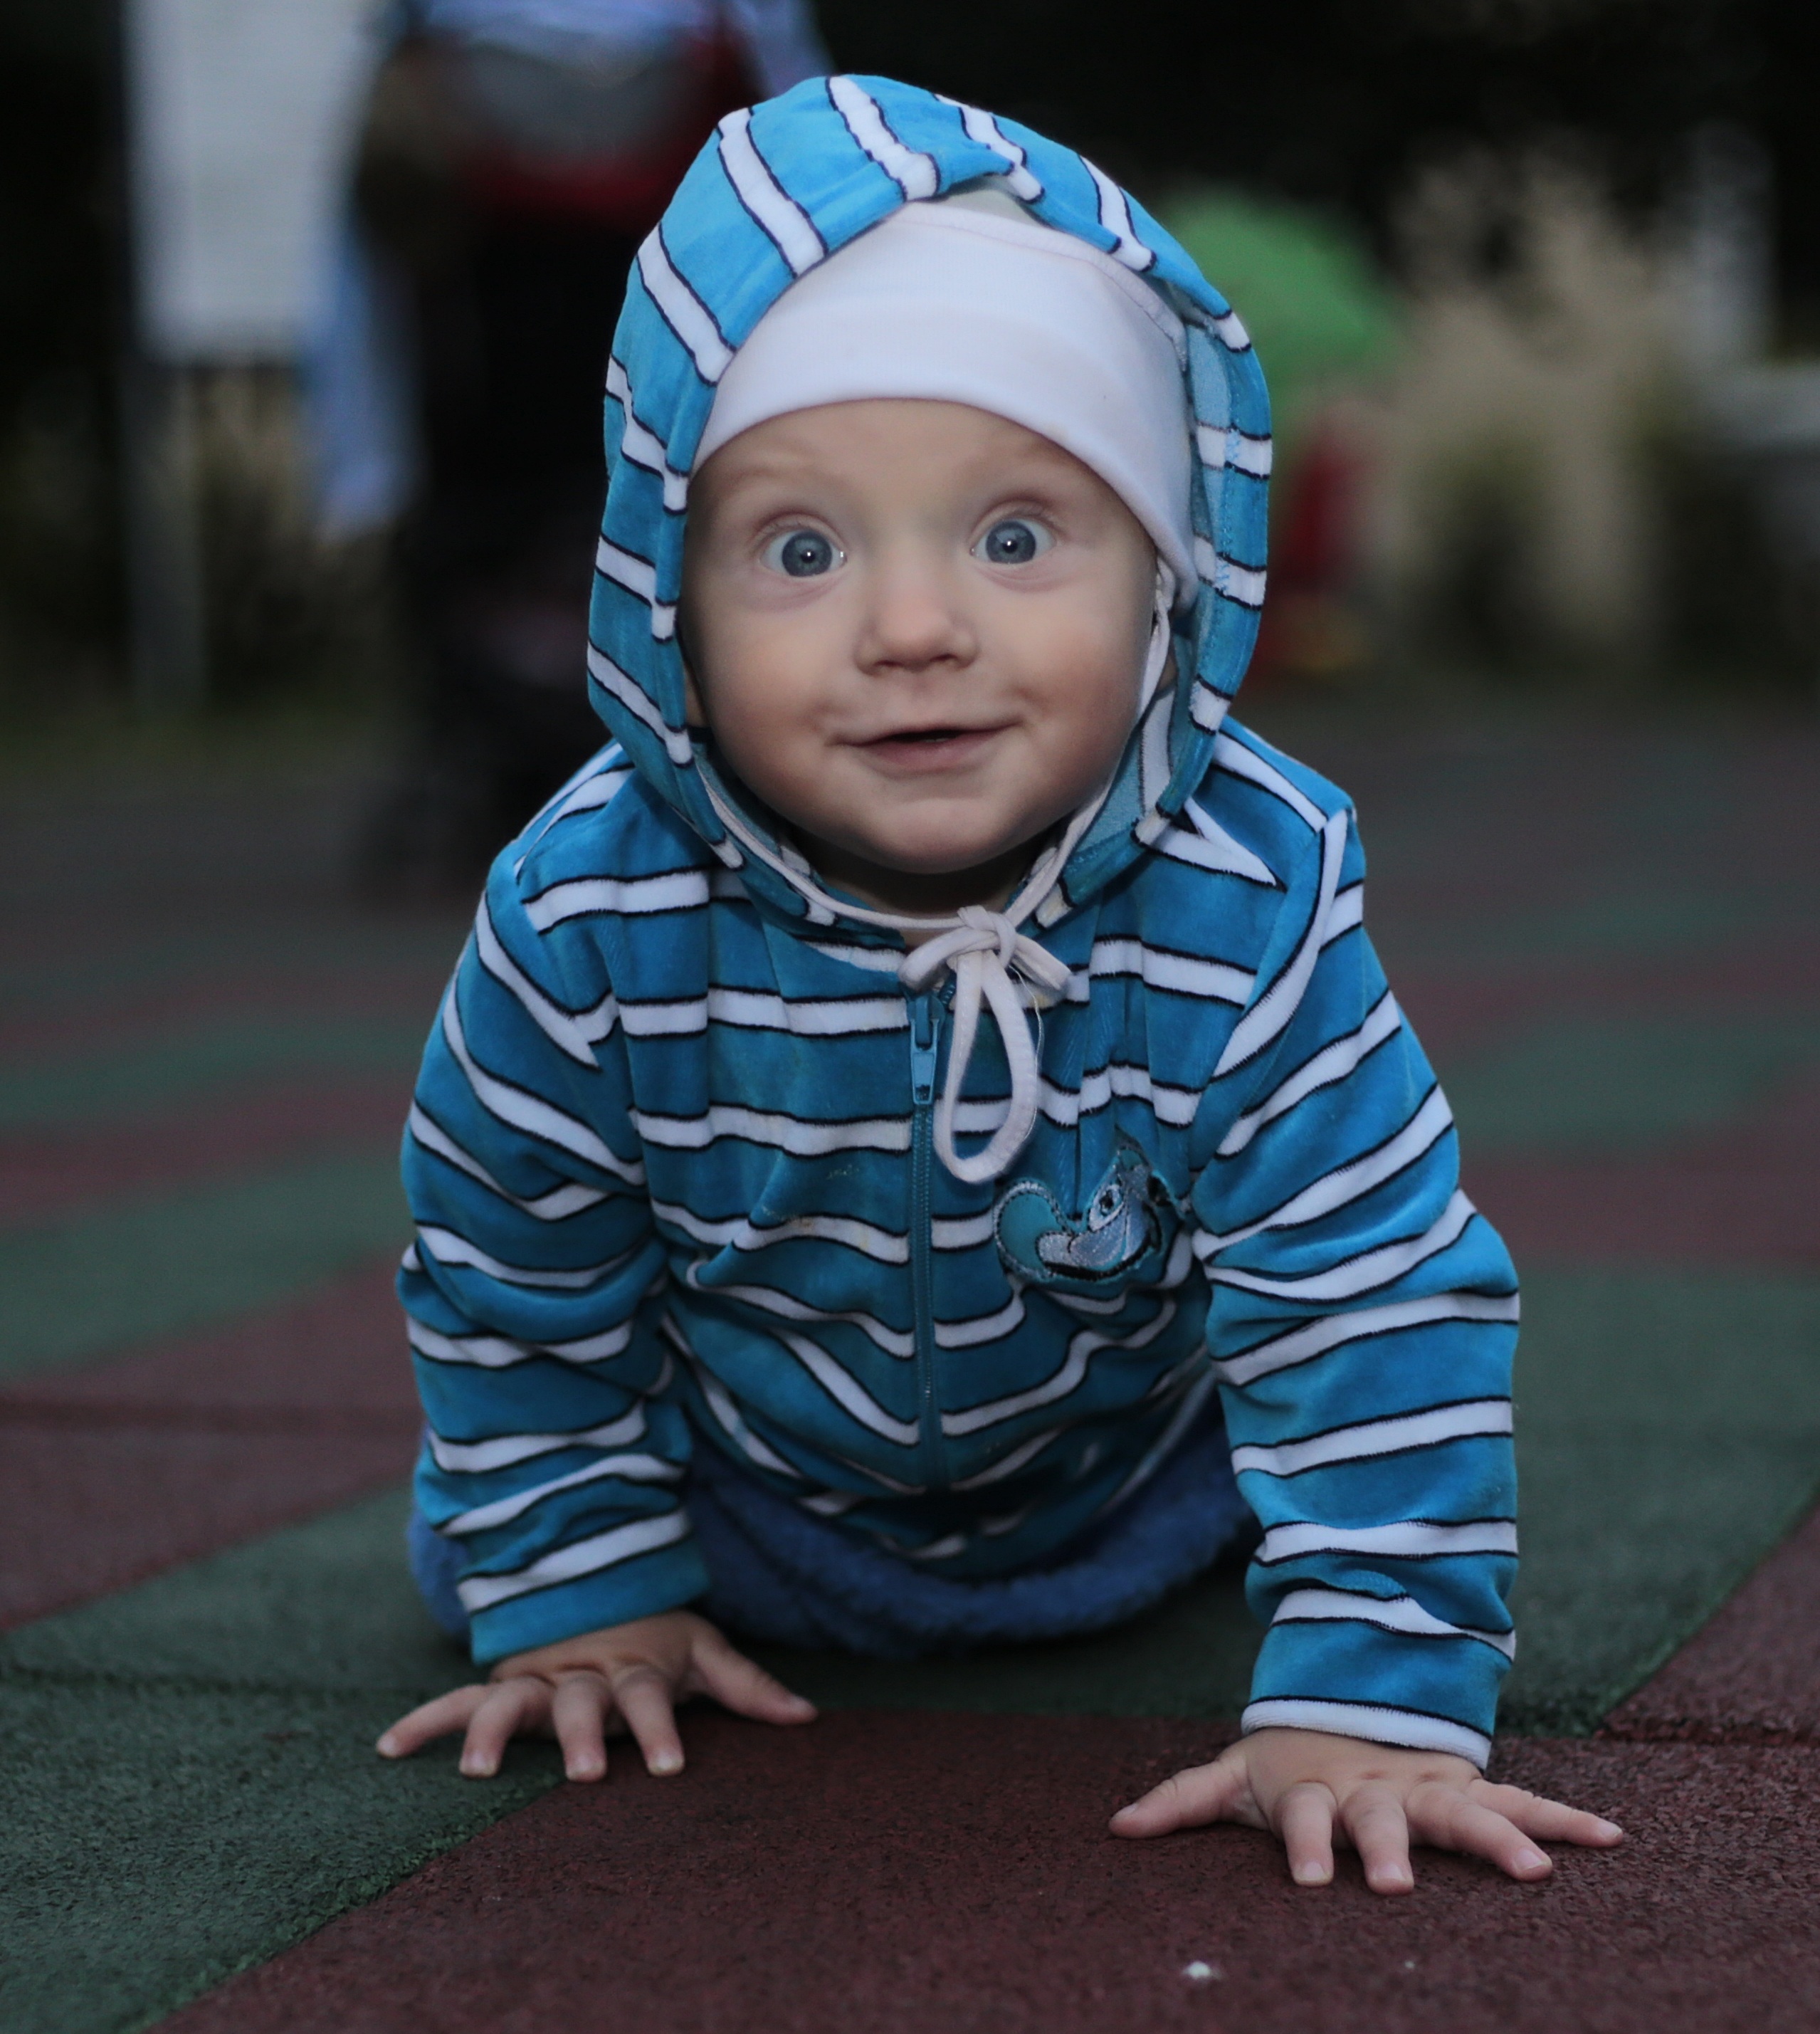
person, people, boy, kid, summer, male, portrait, color, sitting, child, blue, baby, childhood, smile, son, stroll, kids, friends, infant, toddler, cap, little, joy, beautiful, childish, photographing children, small child, children photographer, warm communication, portrait photography, human positions